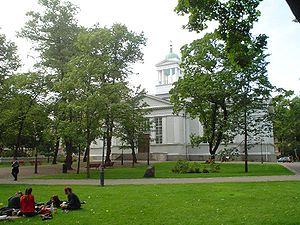
Bulevardi est un boulevard d'Helsinki qui commence à Erottaja et se termine à Hietalahdentori. Bulevardi est situé en plus grande part dans le quartier de Kamppi mais son extrémité occidentale est à la limite de Kamppi et Punavuori.
La vieille église d'Helsinki est située dans le quartier Kamppi à Helsinki en Finlande.
Cette Liste des bâtiments historiques d'Helsinki est non exhaustive et répertorie les plus anciens bâtiments du centre d'Helsinki datant du milieu du XVIIIᵉ siècle.
Le parc de la Vieille église d'Helsinki est un parc au centre d’Helsinki, la capitale de la Finlande.